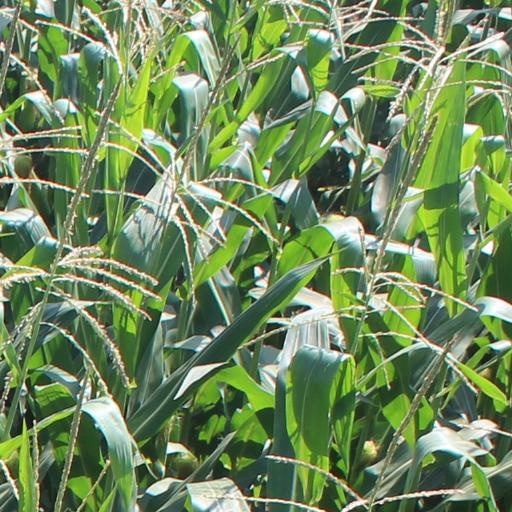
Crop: maize; corn